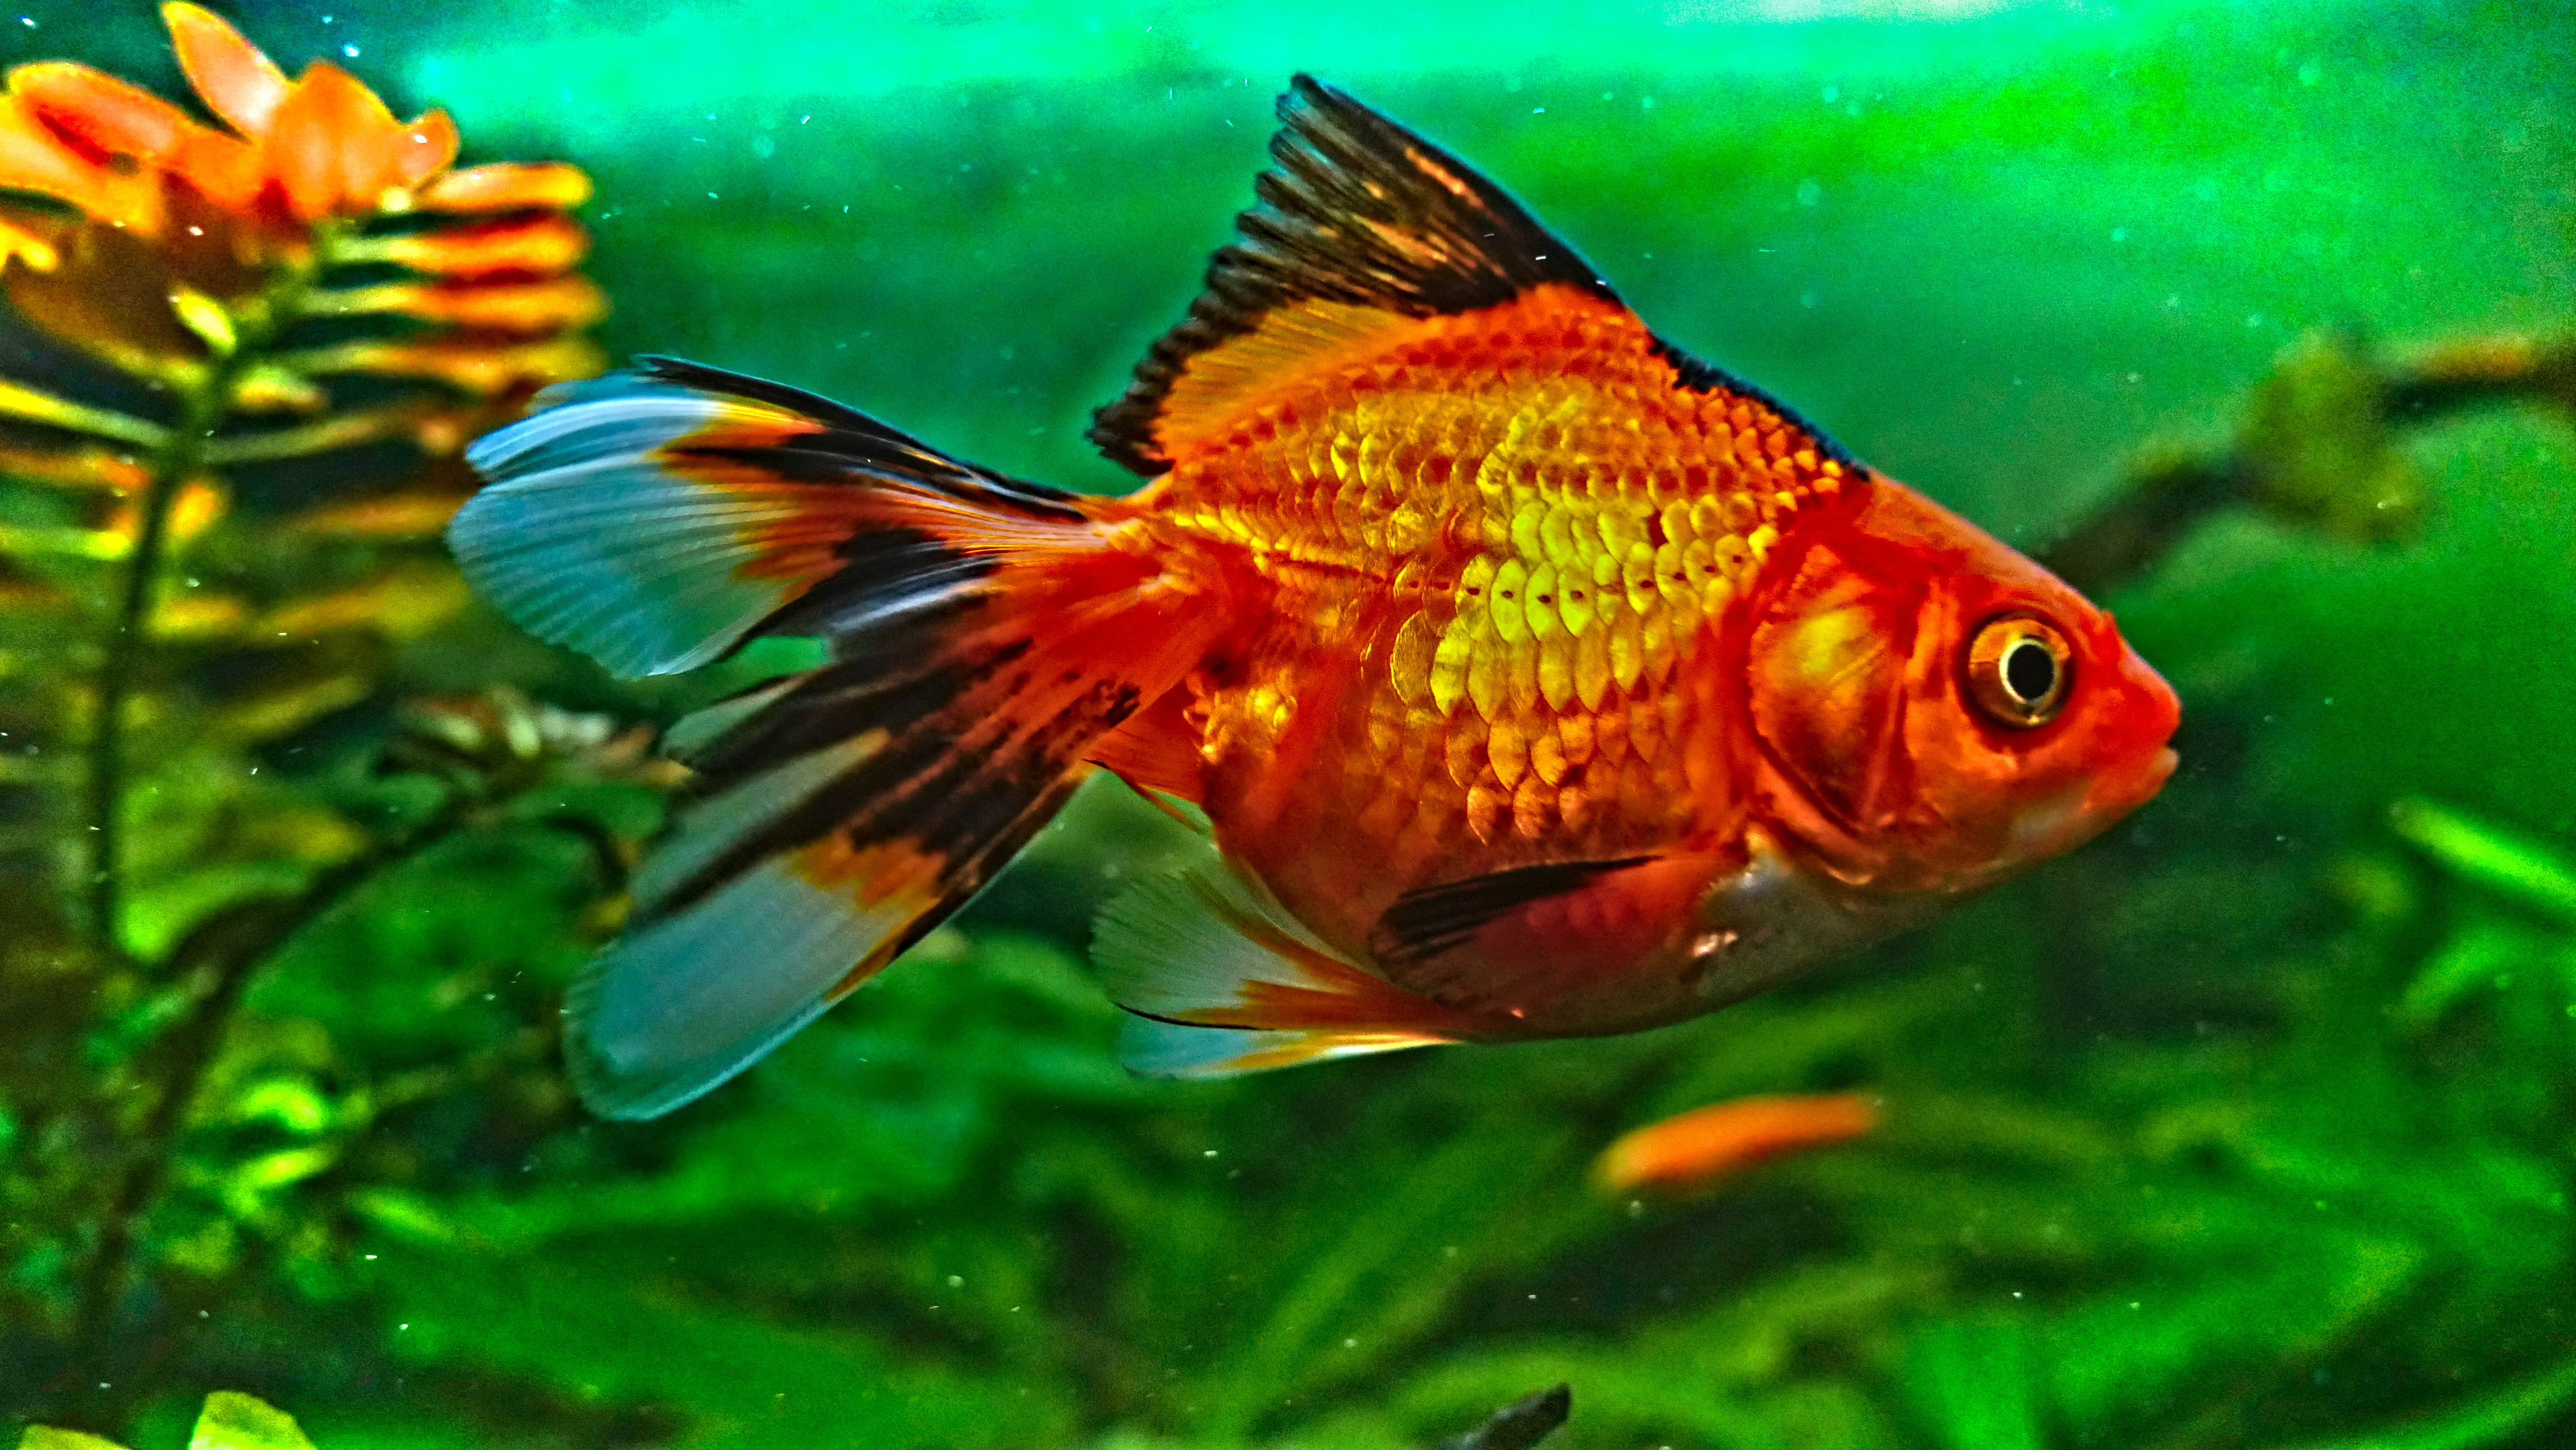
ryba, fish, goldfish, marine biology, feeder fish, organism, freshwater aquarium, tail, fin, adaptation, aquarium, bony fish, ray finned fish, cyprinidae